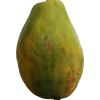
Label: papaya